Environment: lab
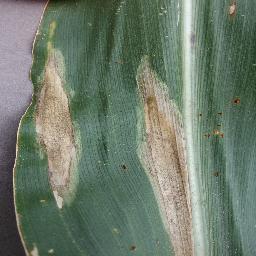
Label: northern_corn_leaf_blight